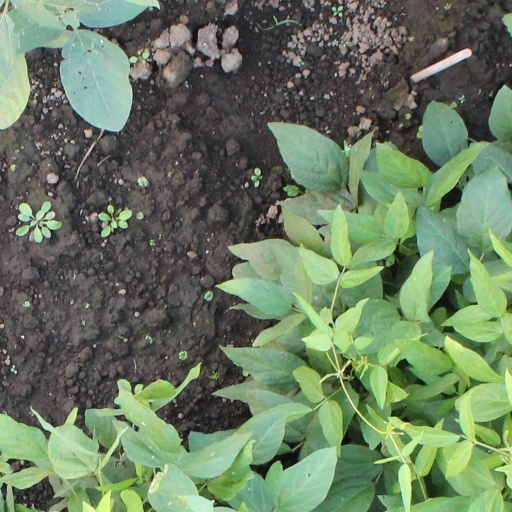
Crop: soybean